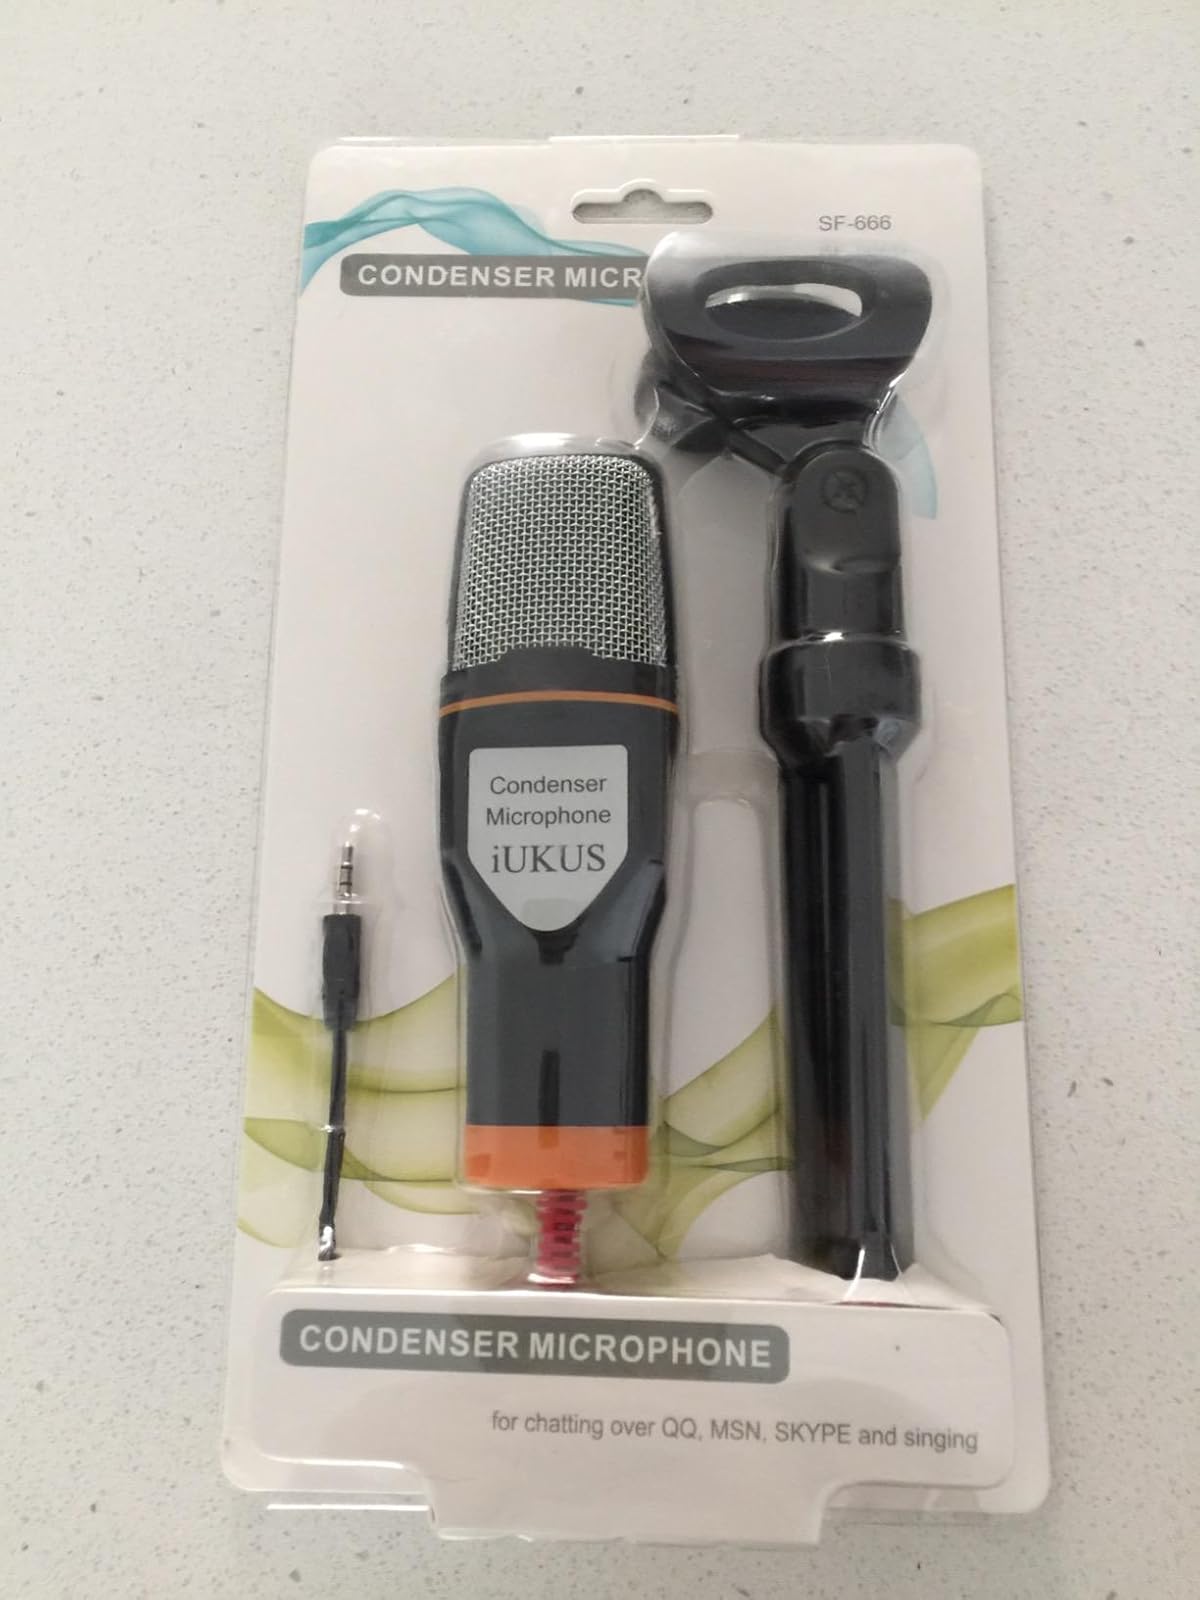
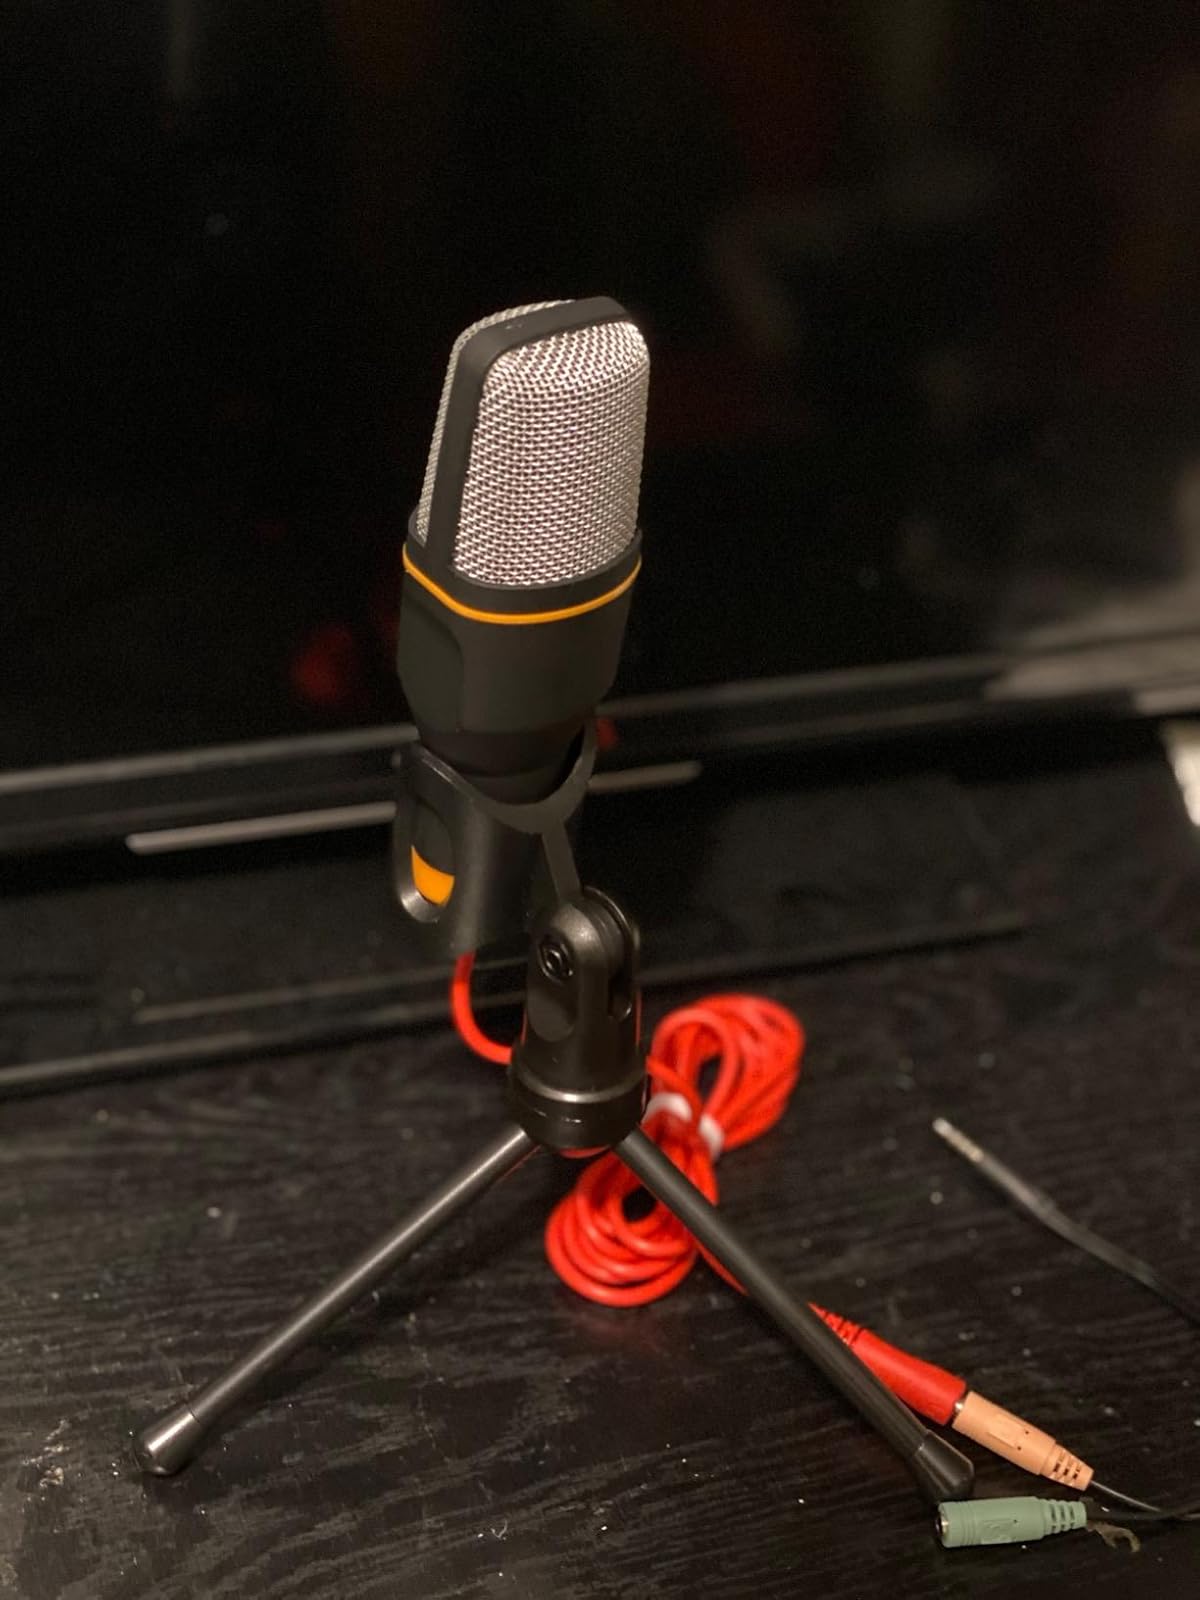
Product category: microphone
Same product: yes